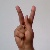
The image shows a hand gesture representing the letter 'K' in Indian Sign Language.